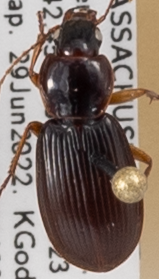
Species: Synuchus impunctatus
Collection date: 2022-06-29
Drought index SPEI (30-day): -0.8
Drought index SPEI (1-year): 1.01
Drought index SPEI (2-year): -0.32